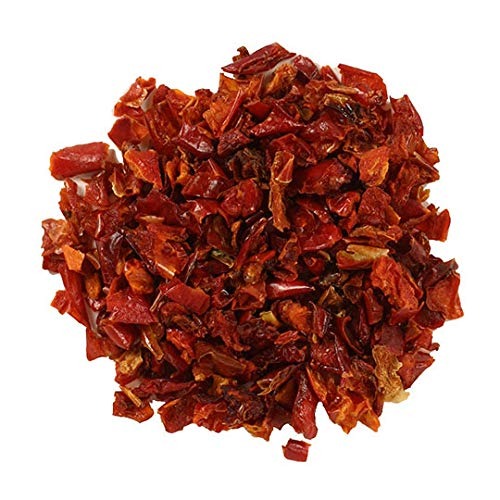
Item Name: Frontier Bulk Bell Peppers, Red, 3/8" Diced, 16 Ounce
Bullet Point 1: BELL PEPPERS - Frontier Co-op Diced Bell Peppers bring color and convenience to your kitchen. These dried peppers, sourced from a vibrant family of fruits, offer a range of flavors. Green bells provide a stronger taste, while reds bring sweetness. Both varieties are perfect additions to soups, stews, salads, and stir-fries.
Bullet Point 2: BEST USES - Elevate your culinary creations with the versatility of Diced Bell Peppers. Whether you're aiming for bold flavors with green or adding a touch of sweetness with red, these peppers are a fantastic alternative to fresh bell peppers, enriching a wide range of dishes with their vibrant taste and texture.
Bullet Point 3: WHY BUY BULK – Shopping in bulk has numerous benefits – namely saving you money and helping protect the environment by reducing harmful single-use packaging waste. Our new bulk packaging is easily recyclable and will help keep over 2 million plastic containers and bags out of landfills every year.
Bullet Point 4: COMMITTED TO PEOPLE & PLANET - Our sustainable sourcing programs start with a commitment and investment in our growers. We support essential projects like education, medical infrastructure, freshwater initiatives, and sustainable farming practices. Through mutually beneficial partnerships, we are bound and determined to source ingredients ethically and responsibly.
Bullet Point 5: ABOUT US - We are Frontier Co-op. 50,000 member owners strong and a powerful force of good in the world. As an ethically committed herb and spice company, we are united by our mission to put people and planet before profits.
Value: 16.0
Unit: Ounce

Price: 24